Gonzaga University School of Law

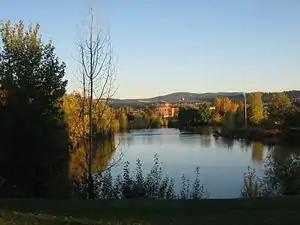
Scenic view of Lake Arthur and Gonzaga University School of Law captured in October

Gonzaga University was established in 1887 as a private, Jesuit institution. By 1912, the leadership of the university opened a law school program. Founded on the motto "A First Class Law School, or None at All," Gonzaga University School of Law opened its doors on October 1, 1912. Two classrooms on the third floor of the Administration Building were provided for the law school. The school's first dean was Edward J. Cannon. In June 1915, Gonzaga University School of Law graduated its first law class of 13 students.